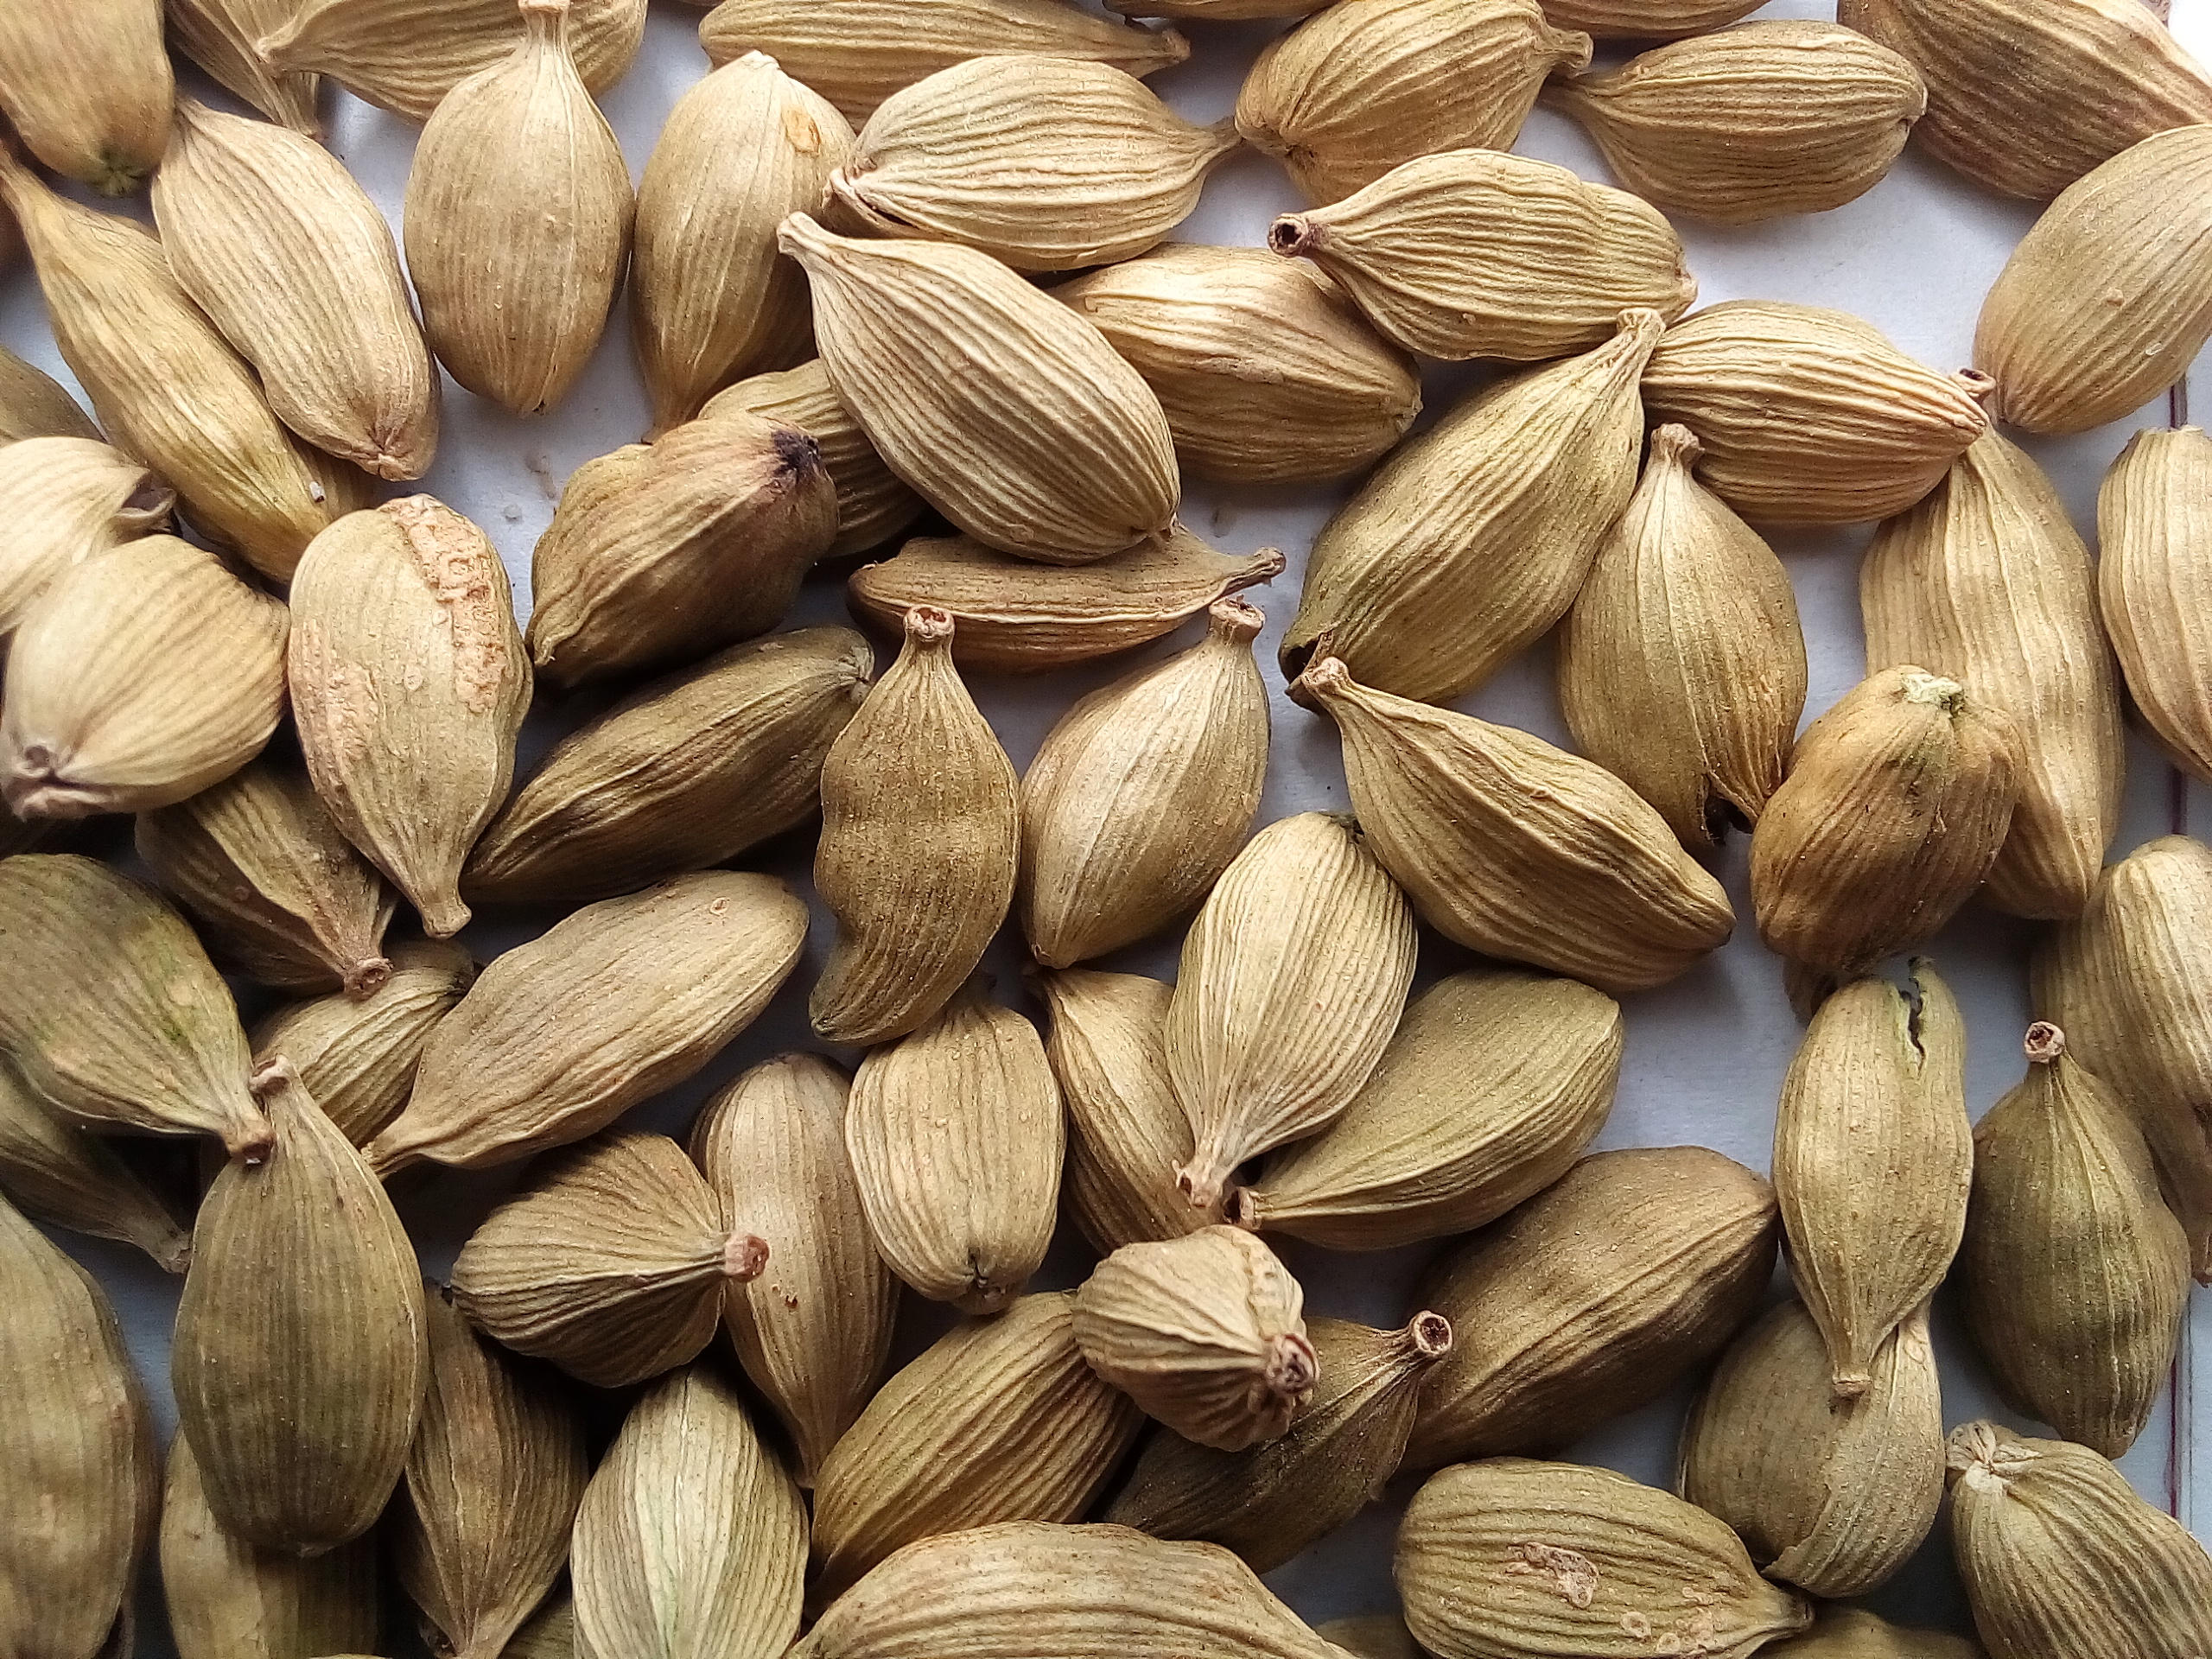
Rice seed variety: Unknown